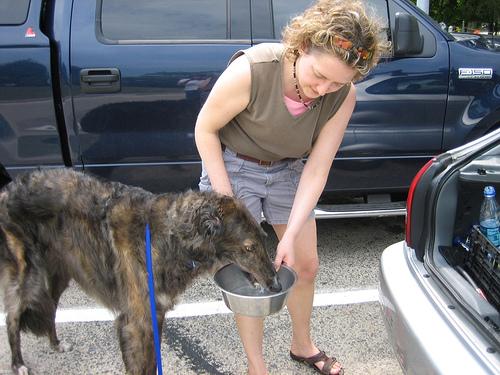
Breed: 226-n000064-borzoi